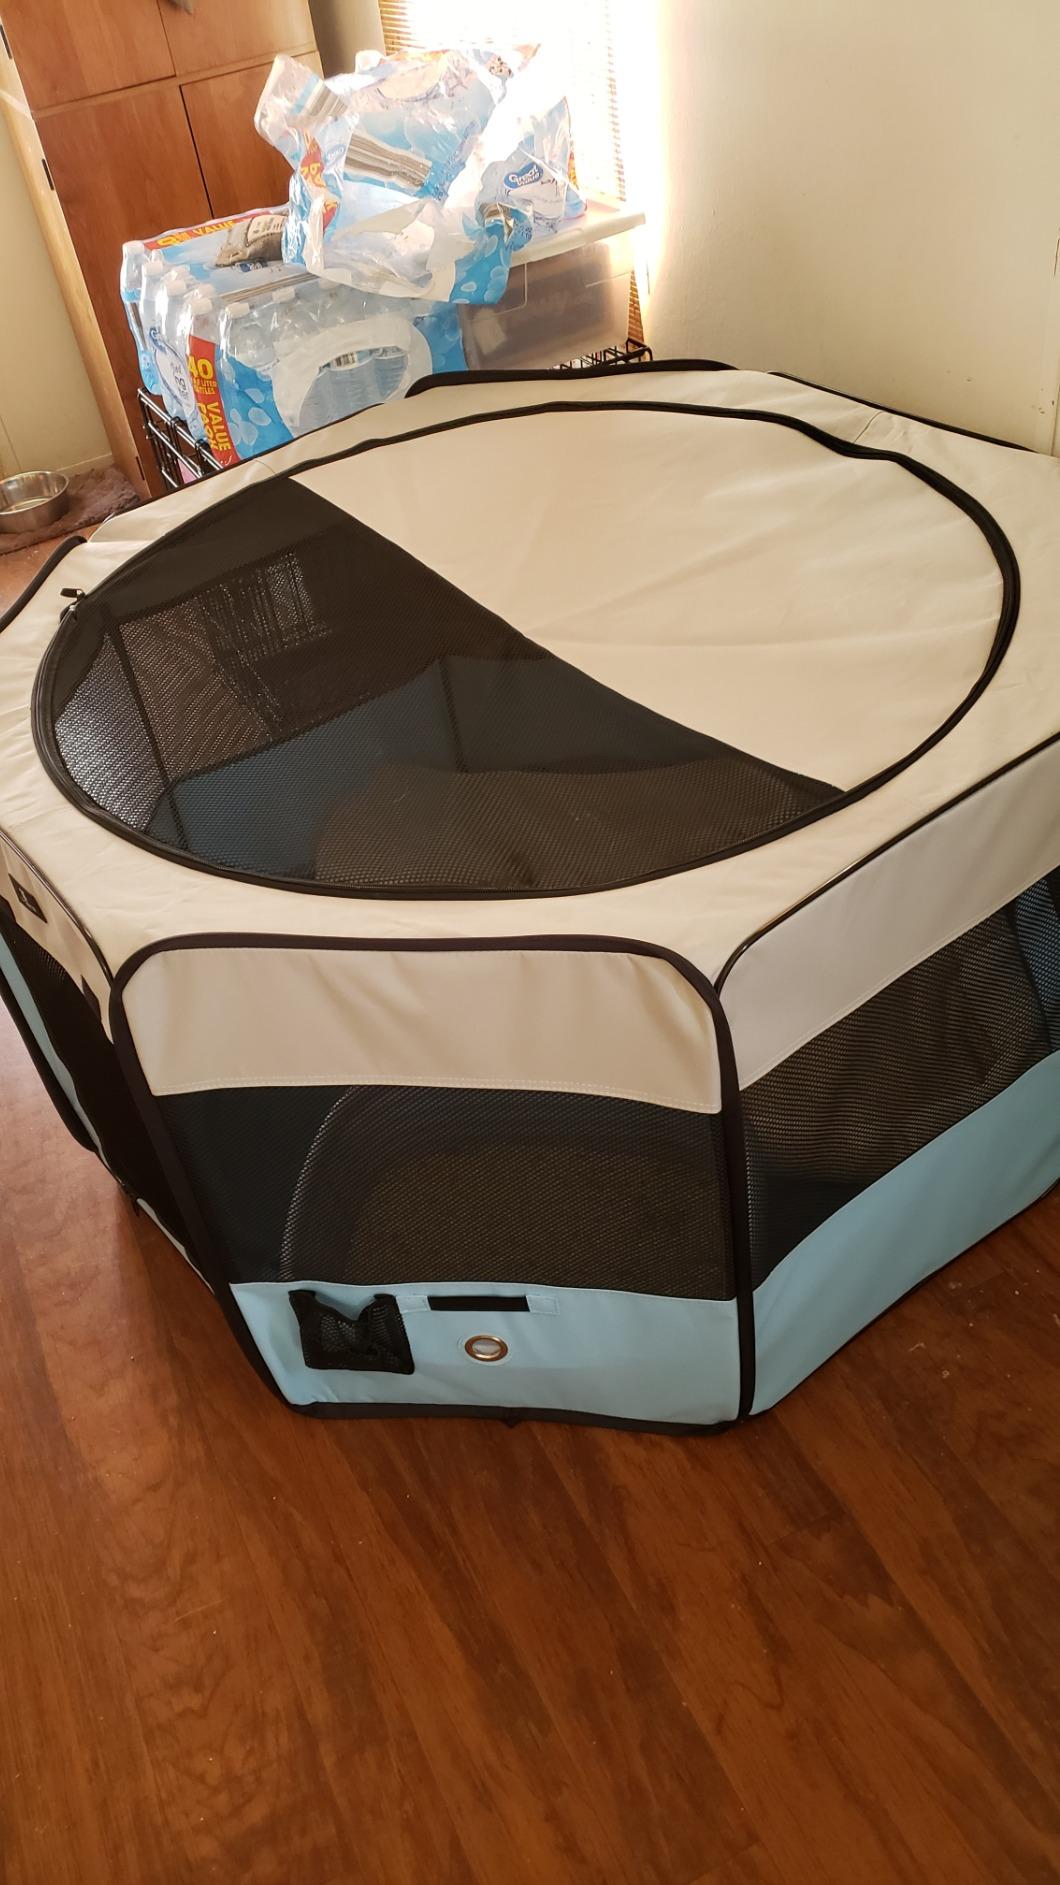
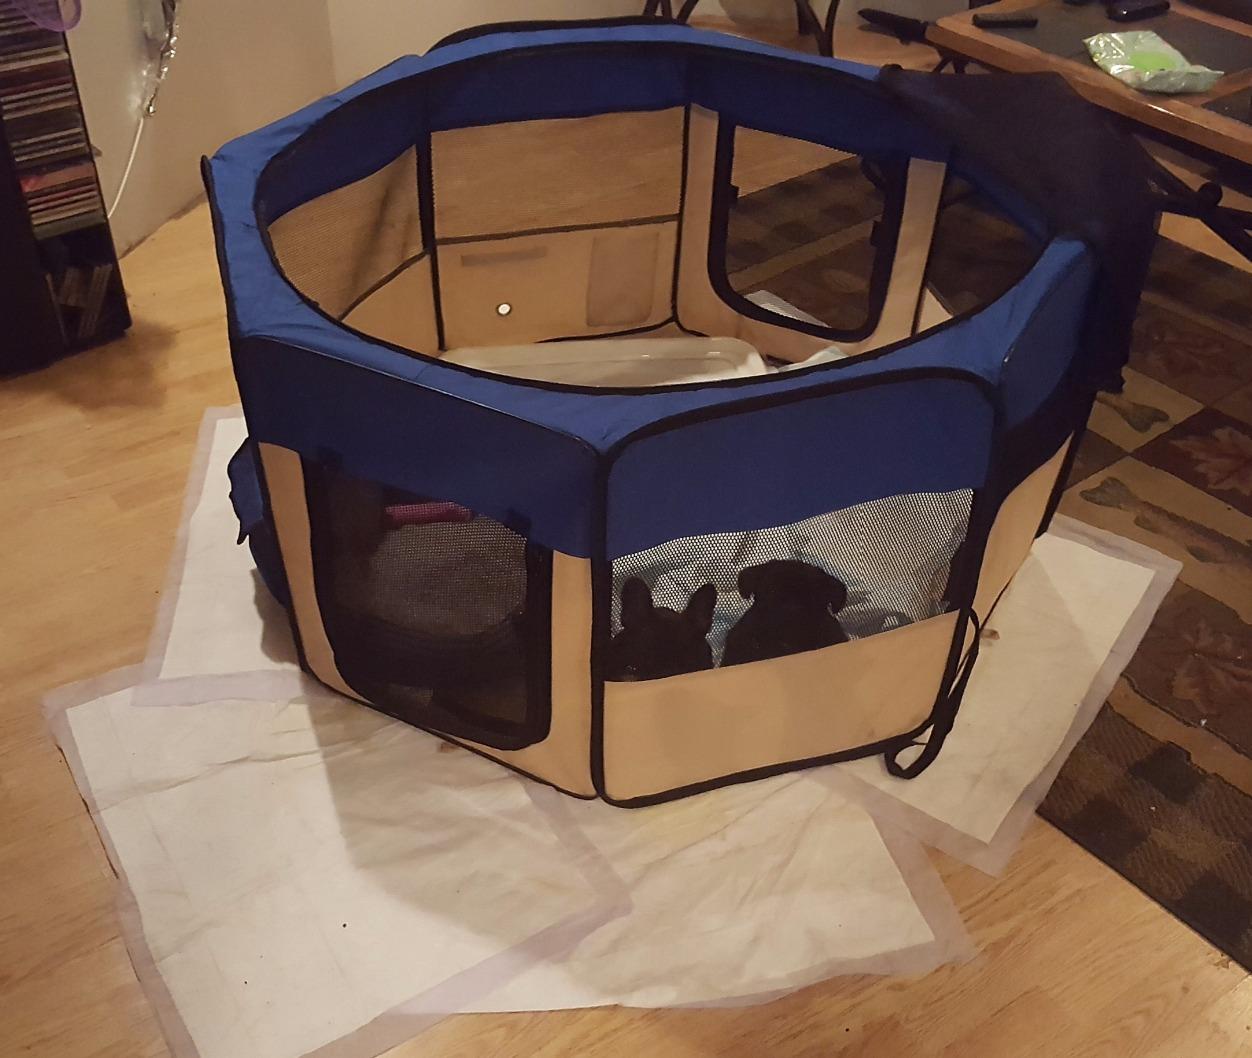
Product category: items_kennel
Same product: no